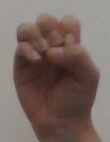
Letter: ha